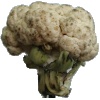
Label: Cauliflower 1